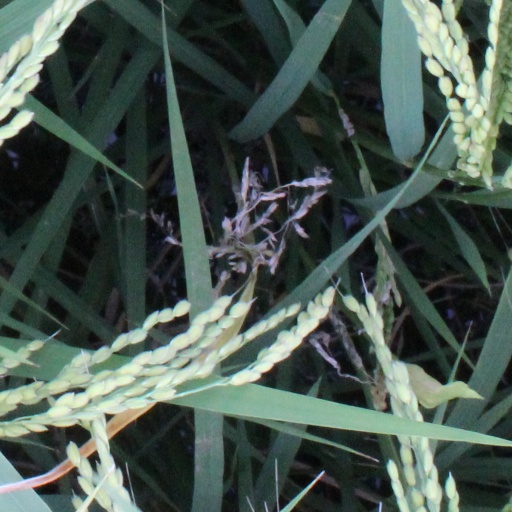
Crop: rice